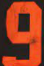
Number: 9